Black Ribbon Day

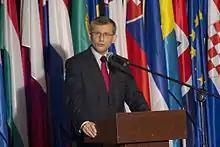
Minister of Justice of Poland Krzysztof Kwiatkowski during the official commemoration of European Day of Remembrance for Victims of Stalinism and Nazism in 2011, during Poland's EU presidency

The former President of Germany, Joachim Gauck, was one of the statesmen, alongside Václav Havel, who proposed the establishment of the remembrance day. The European Day of Remembrance for Victims of Stalinism and Nazism has been observed by various German government bodies, including the federal government. One of the first government bodies to observe the day was the Federal Foundation for the Reappraisal of the SED Dictatorship, a federal government entity created by the Bundestag to research and document the communist dictatorship in East Germany. In 2020 the remembrance day was officially commemorated by the German federal government and the German presidency of the European Union.